Nasik Caves

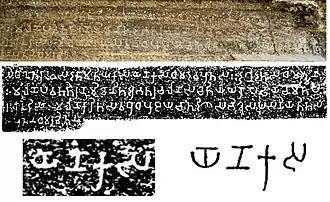
The "Yavana" inscription on the back wall of the veranda, over the entrance, is about 3 meters in length (photograph and rubbing). Detail of the word "Yo-ṇa-ka-sa" (adjectival form of "Yoṇaka", Brahmi 13px13px13px13px), with Nasik/Karla-period Brahmi script for reference.

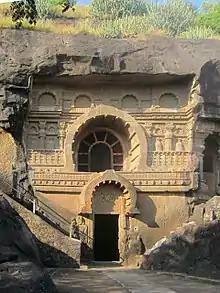
Cave No.18, the corner of cave No.17 is visible on the right. <a href="https%3A//www.google.com/maps/%4019.94074%2C73.7494304%2C2a%2C90y%2C237.11h%2C125.71t/data%3D%213m6%211e1%213m4%211seE6nluZG20sAAAGu3RfU4Q%212e0%217i13312%218i6656%3Fhl%3Den">3D tour

The Nasik inscription of Ushavadata is an inscription made in cave no.10 by Ushavadata, a son-in-law of the Western Satraps ruler Nahapana, in the years circa 120 CE. The main inscription on the doorfront (inscription No.10) is the earliest known instance of the usage of Sanskrit, although a rather hybrid form, in western India. It also documents the Indian tradition of "dana" (charity) to Buddhist monks and of building infrastructure to serve pilgrims and the general public by the 2nd-century CE.